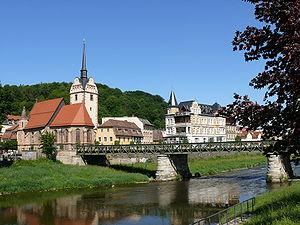
Gera est une ville allemande de Thuringe. Célèbre pour ses draps dès le Moyen Âge, Gera a été un centre important de l'industrie textile au XIXᵉ siècle. Capitale de la principauté de Reuss à partir de 1848, ville industrielle importante de la RDA, Gera peine à se reconvertir et a perdu 20 % de sa population depuis 1990.